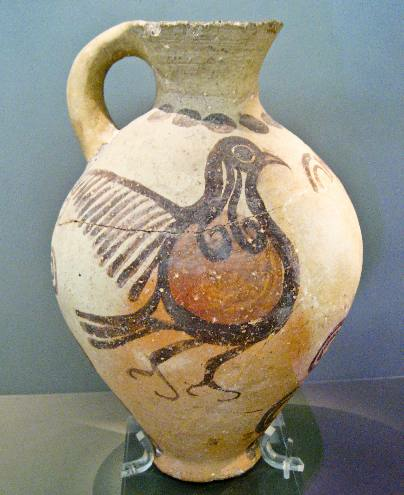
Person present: No